Ursula Richter (photographer)

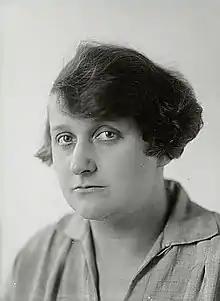
Irma Ursula Johanna Richter

Born in Radebeul, a suburb of Dresden, Richter came from an artistic family. Her father was a pianist and her sister a sculptor. She was however a self-taught photographer, practicing in Dresden from 1913 to 1935. In 1914, she opened her own studio in Dresden. She was especially interested in the theatre, taking portraits of actors and opera singers. Above all, she photographed dance scenes including those of the expressionist dancer Mary Wigman. One of her portraits of Wigman was displayed at the 1926 Frankfurt am Main photography exhibition.